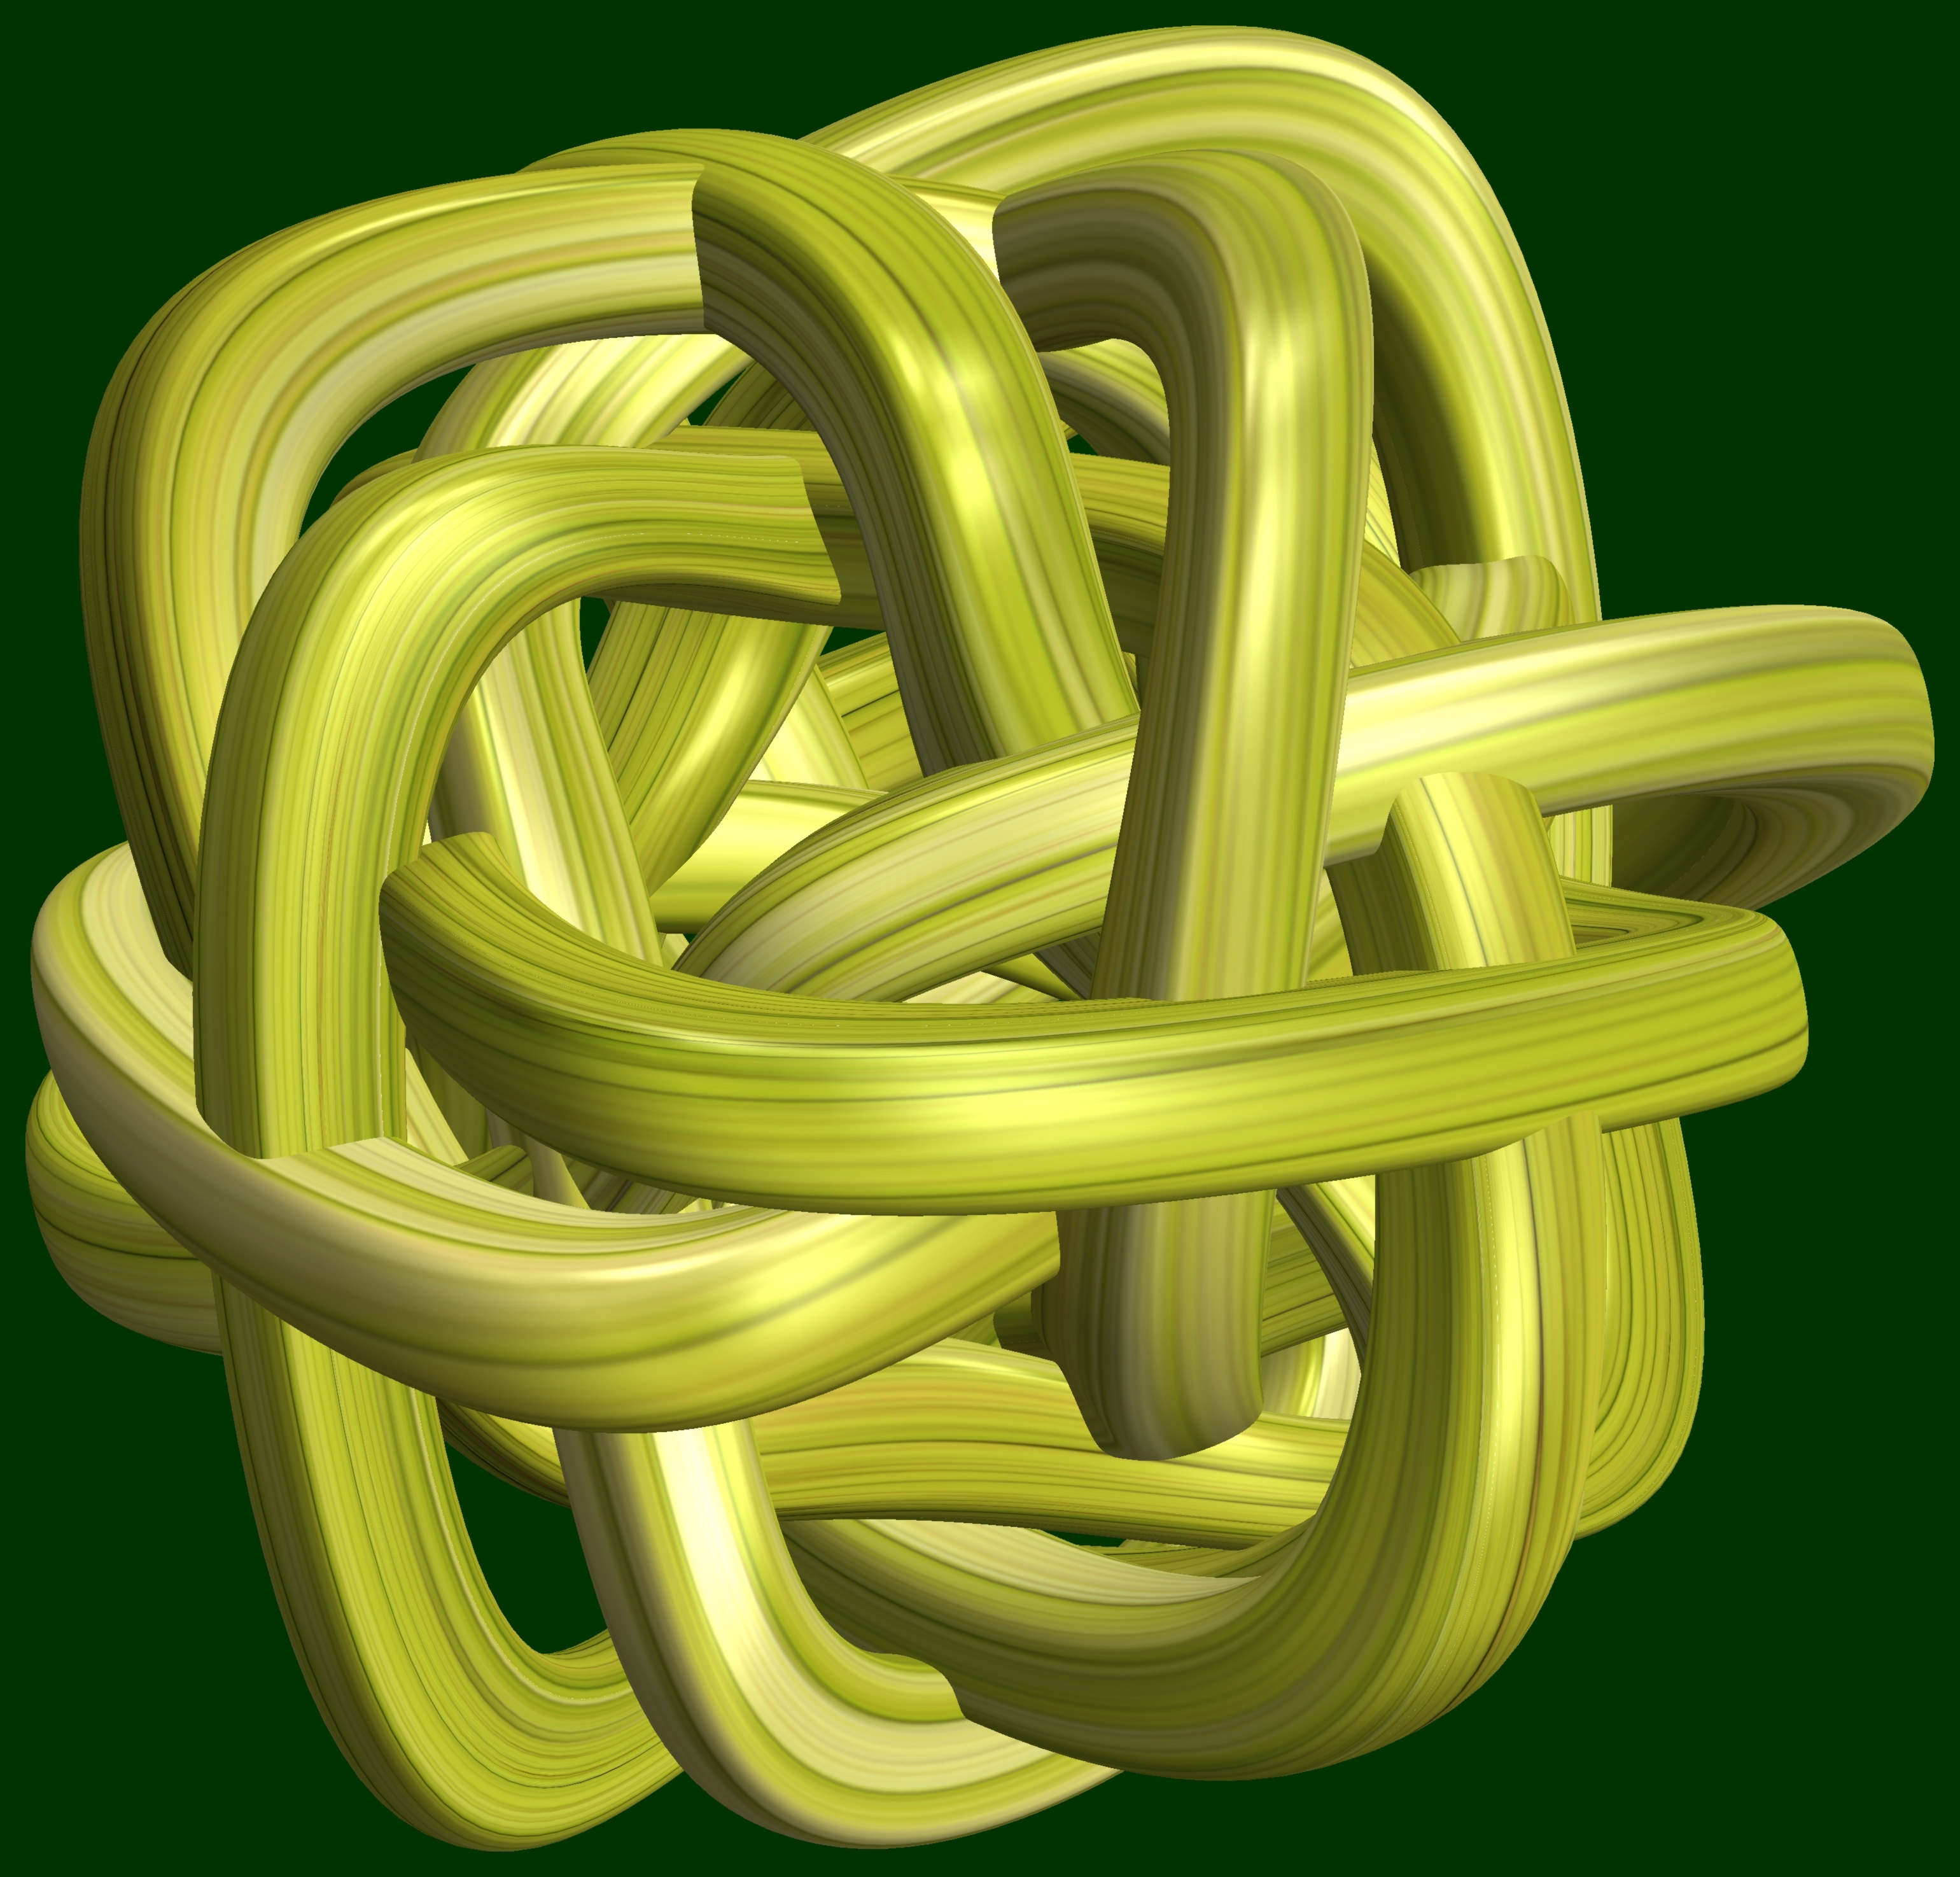
abstract, structure, texture, spiral, number, pattern, green, geometry, yellow, circle, font, sculpture, illustration, design, symmetry, 3d, graphic, rings, shape, knot, torus, mathematica, cg, parametricplot3d, code, program, algorithm, mapping, geometricsculpture